Warp and weft

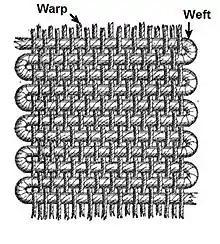
Warp and weft in plain weaving. See weaving for other weave pattens, such as twill.

In the manufacture of cloth, warp and weft are the two basic components in weaving to transform thread and yarn into textile fabrics. The vertical "warp" yarns are held stationary in tension on a loom (frame) while the horizontal "weft" (also called the "woof") is drawn through (inserted over and under) the warp thread. In the terminology of weaving, each warp thread is called a "warp end"; a "pick" is a single weft thread that crosses the warp thread (synonymous terms are "fill yarn" and "filling yarn").